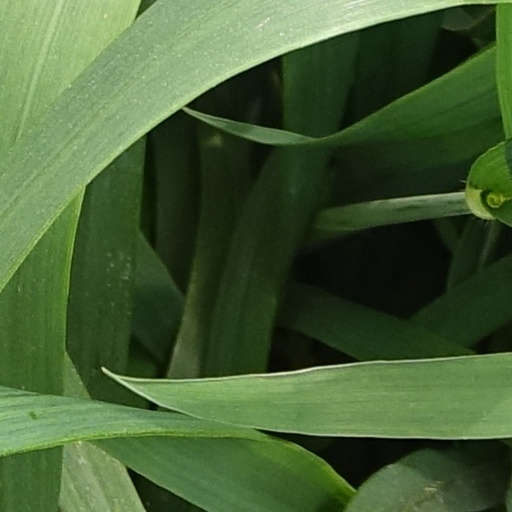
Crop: wheat